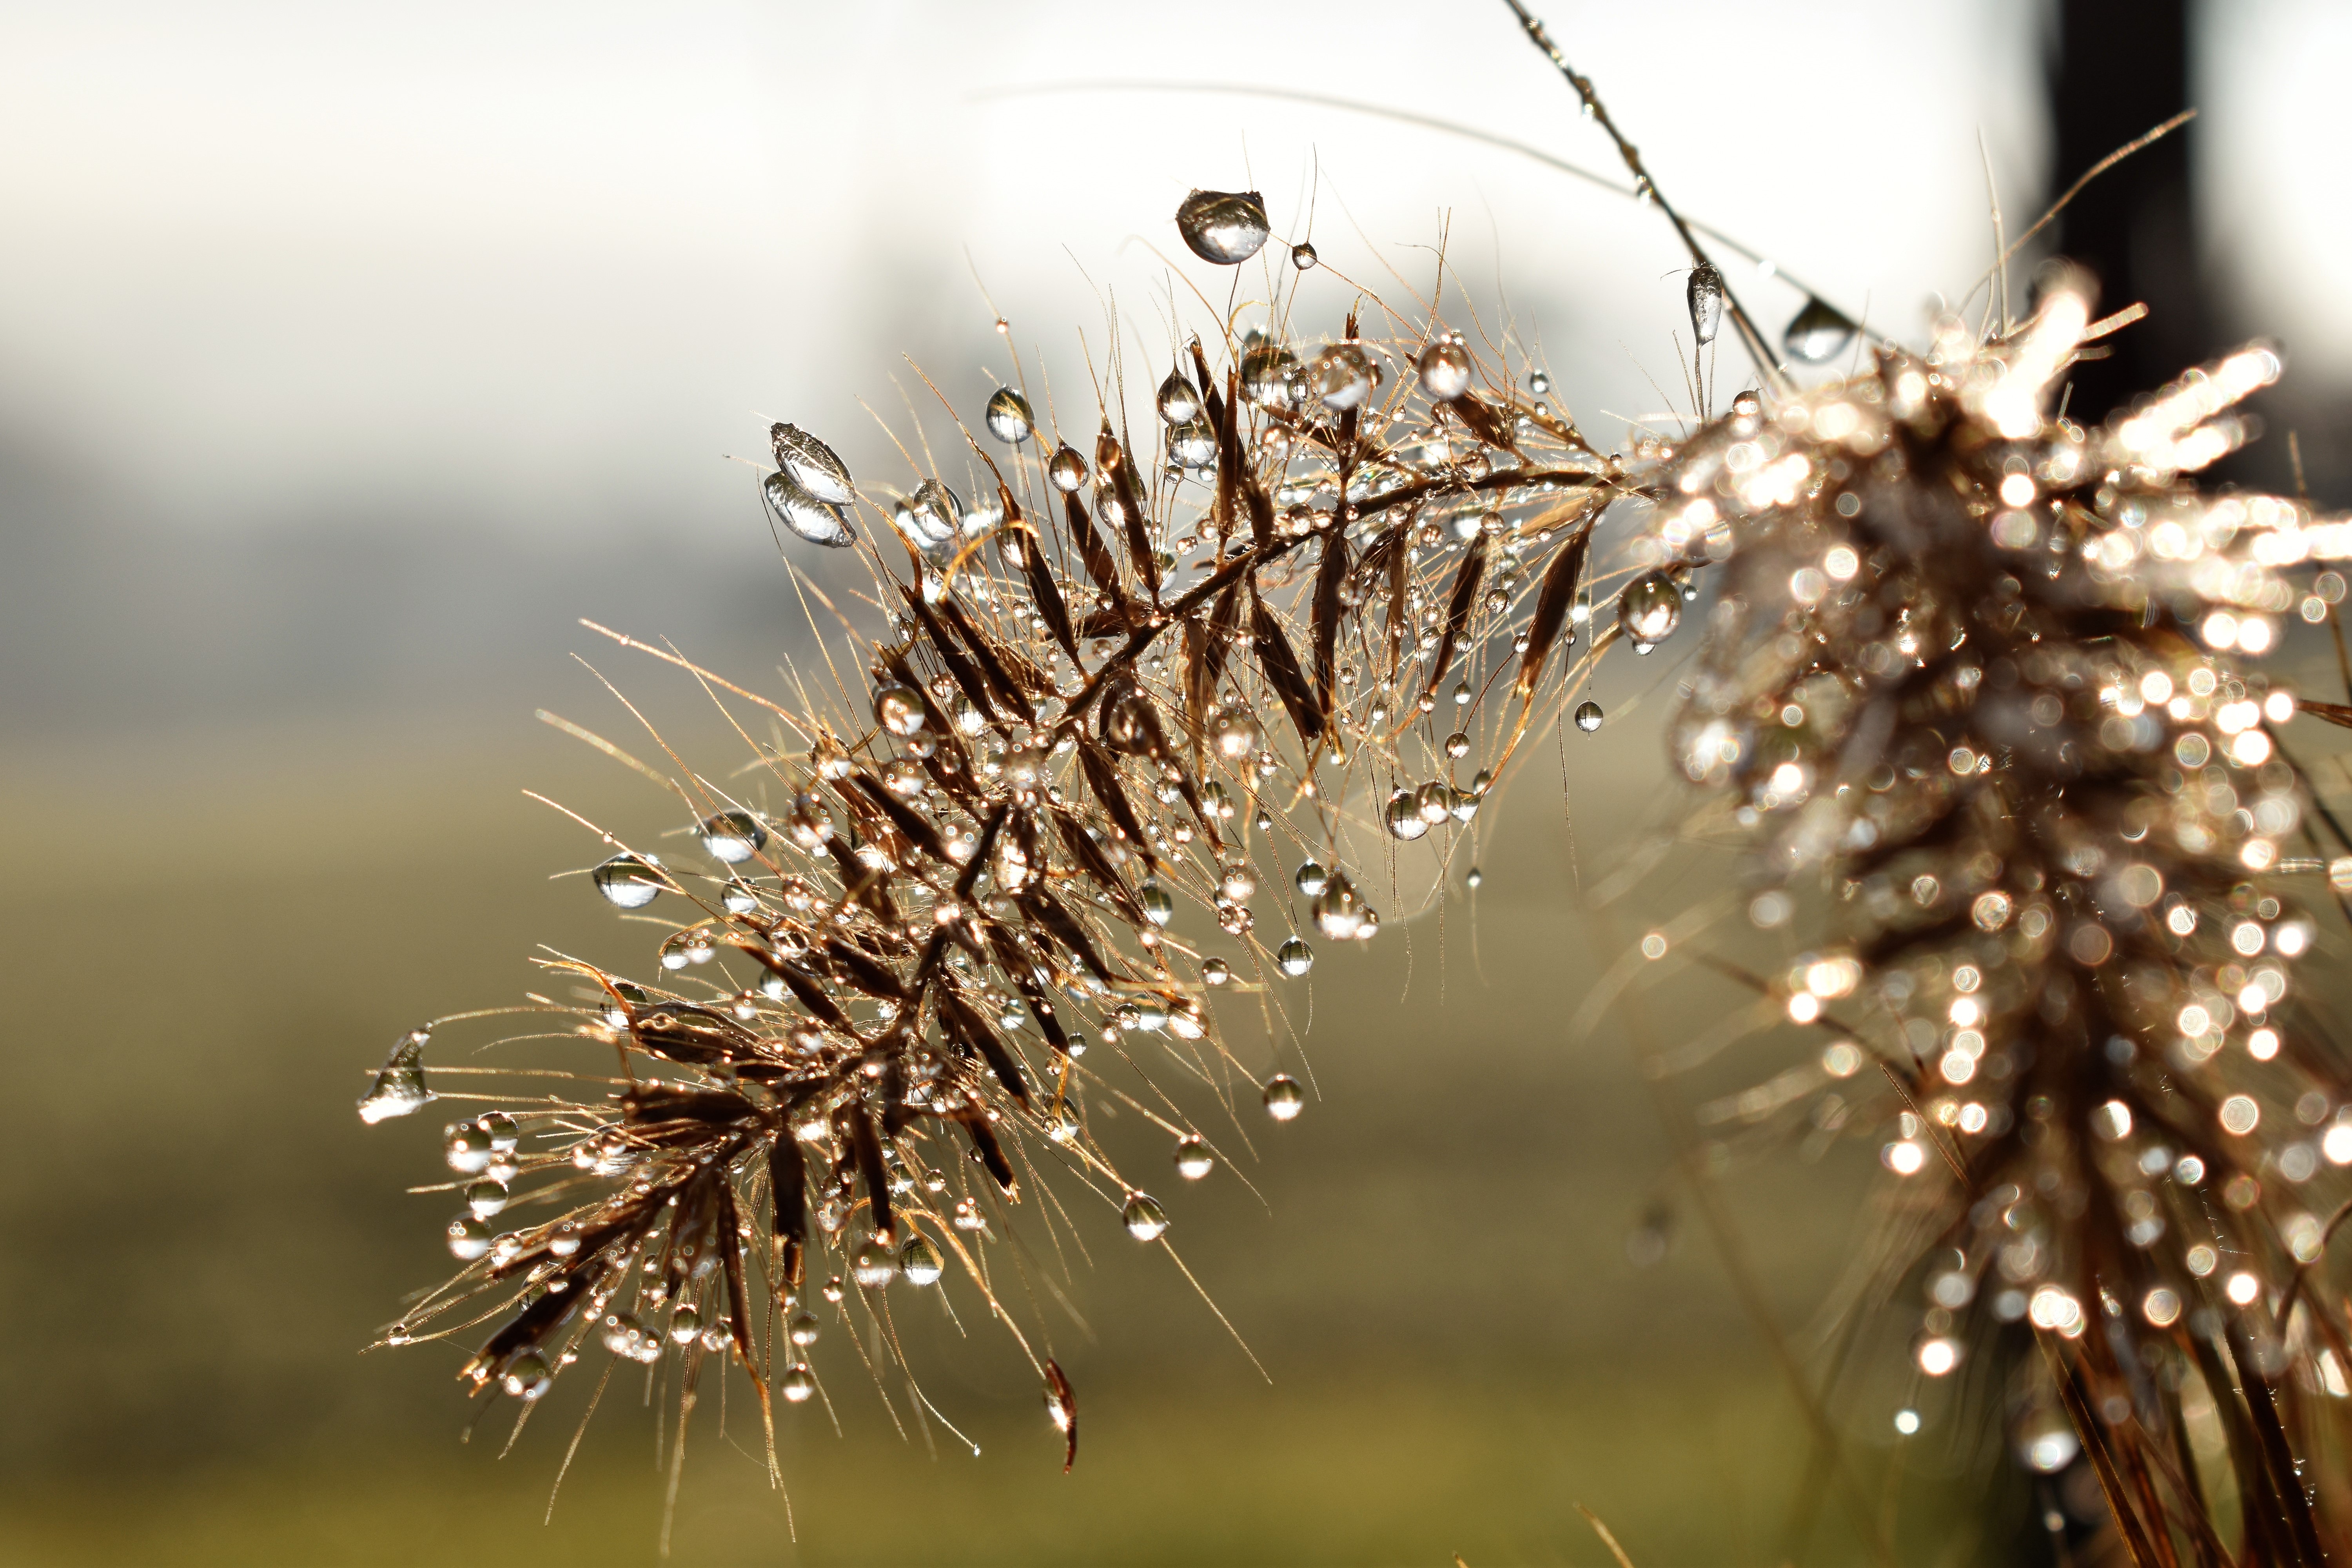
tree, water, nature, grass, branch, winter, dew, light, plant, photography, sunlight, leaf, flower, frost, autumn, botany, close, flora, season, drip, twig, close up, dewdrop, drop of water, moisture, freezing, morgentau, back light, macro photography, morgenrot, defrost, grass family, plant stem, woody plant, thorns spines and prickles